Myledaphus

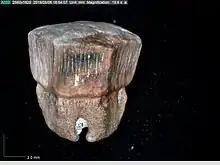
Tooth of "Myledaphus bipartitus"

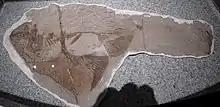
Skeleton of "M. bipartitus"

"Myledaphus" remains have been found both in marine and fluvial (freshwater) deposits, suggesting it could tolerate a range of salinity. This genus was able to move into the North American continent due to an intercontinental seaway flood that happened later on in the cretaceous period. In the Hell Creek Formation, composed predominantly of floodplain and riverine deposits, "Myledaphus" teeth are very common, accounting for a significant fraction of vertebrate remains found in microsites.